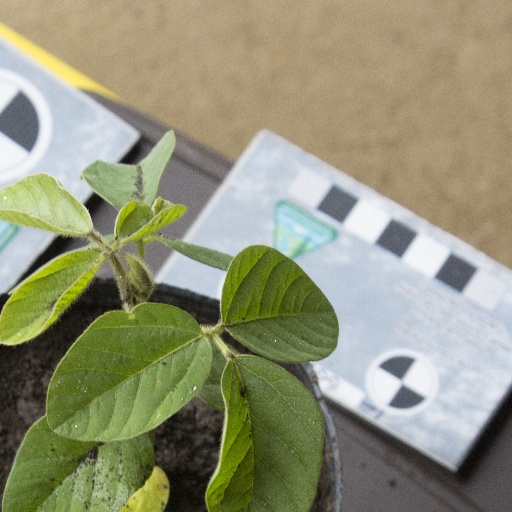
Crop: soybean